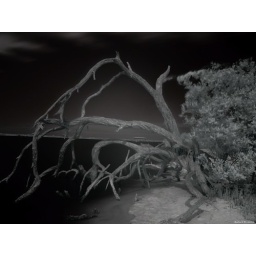
An ir version of the back side of the tree in the river